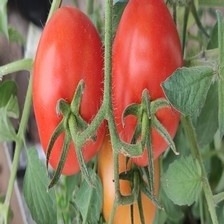
Label: tomato